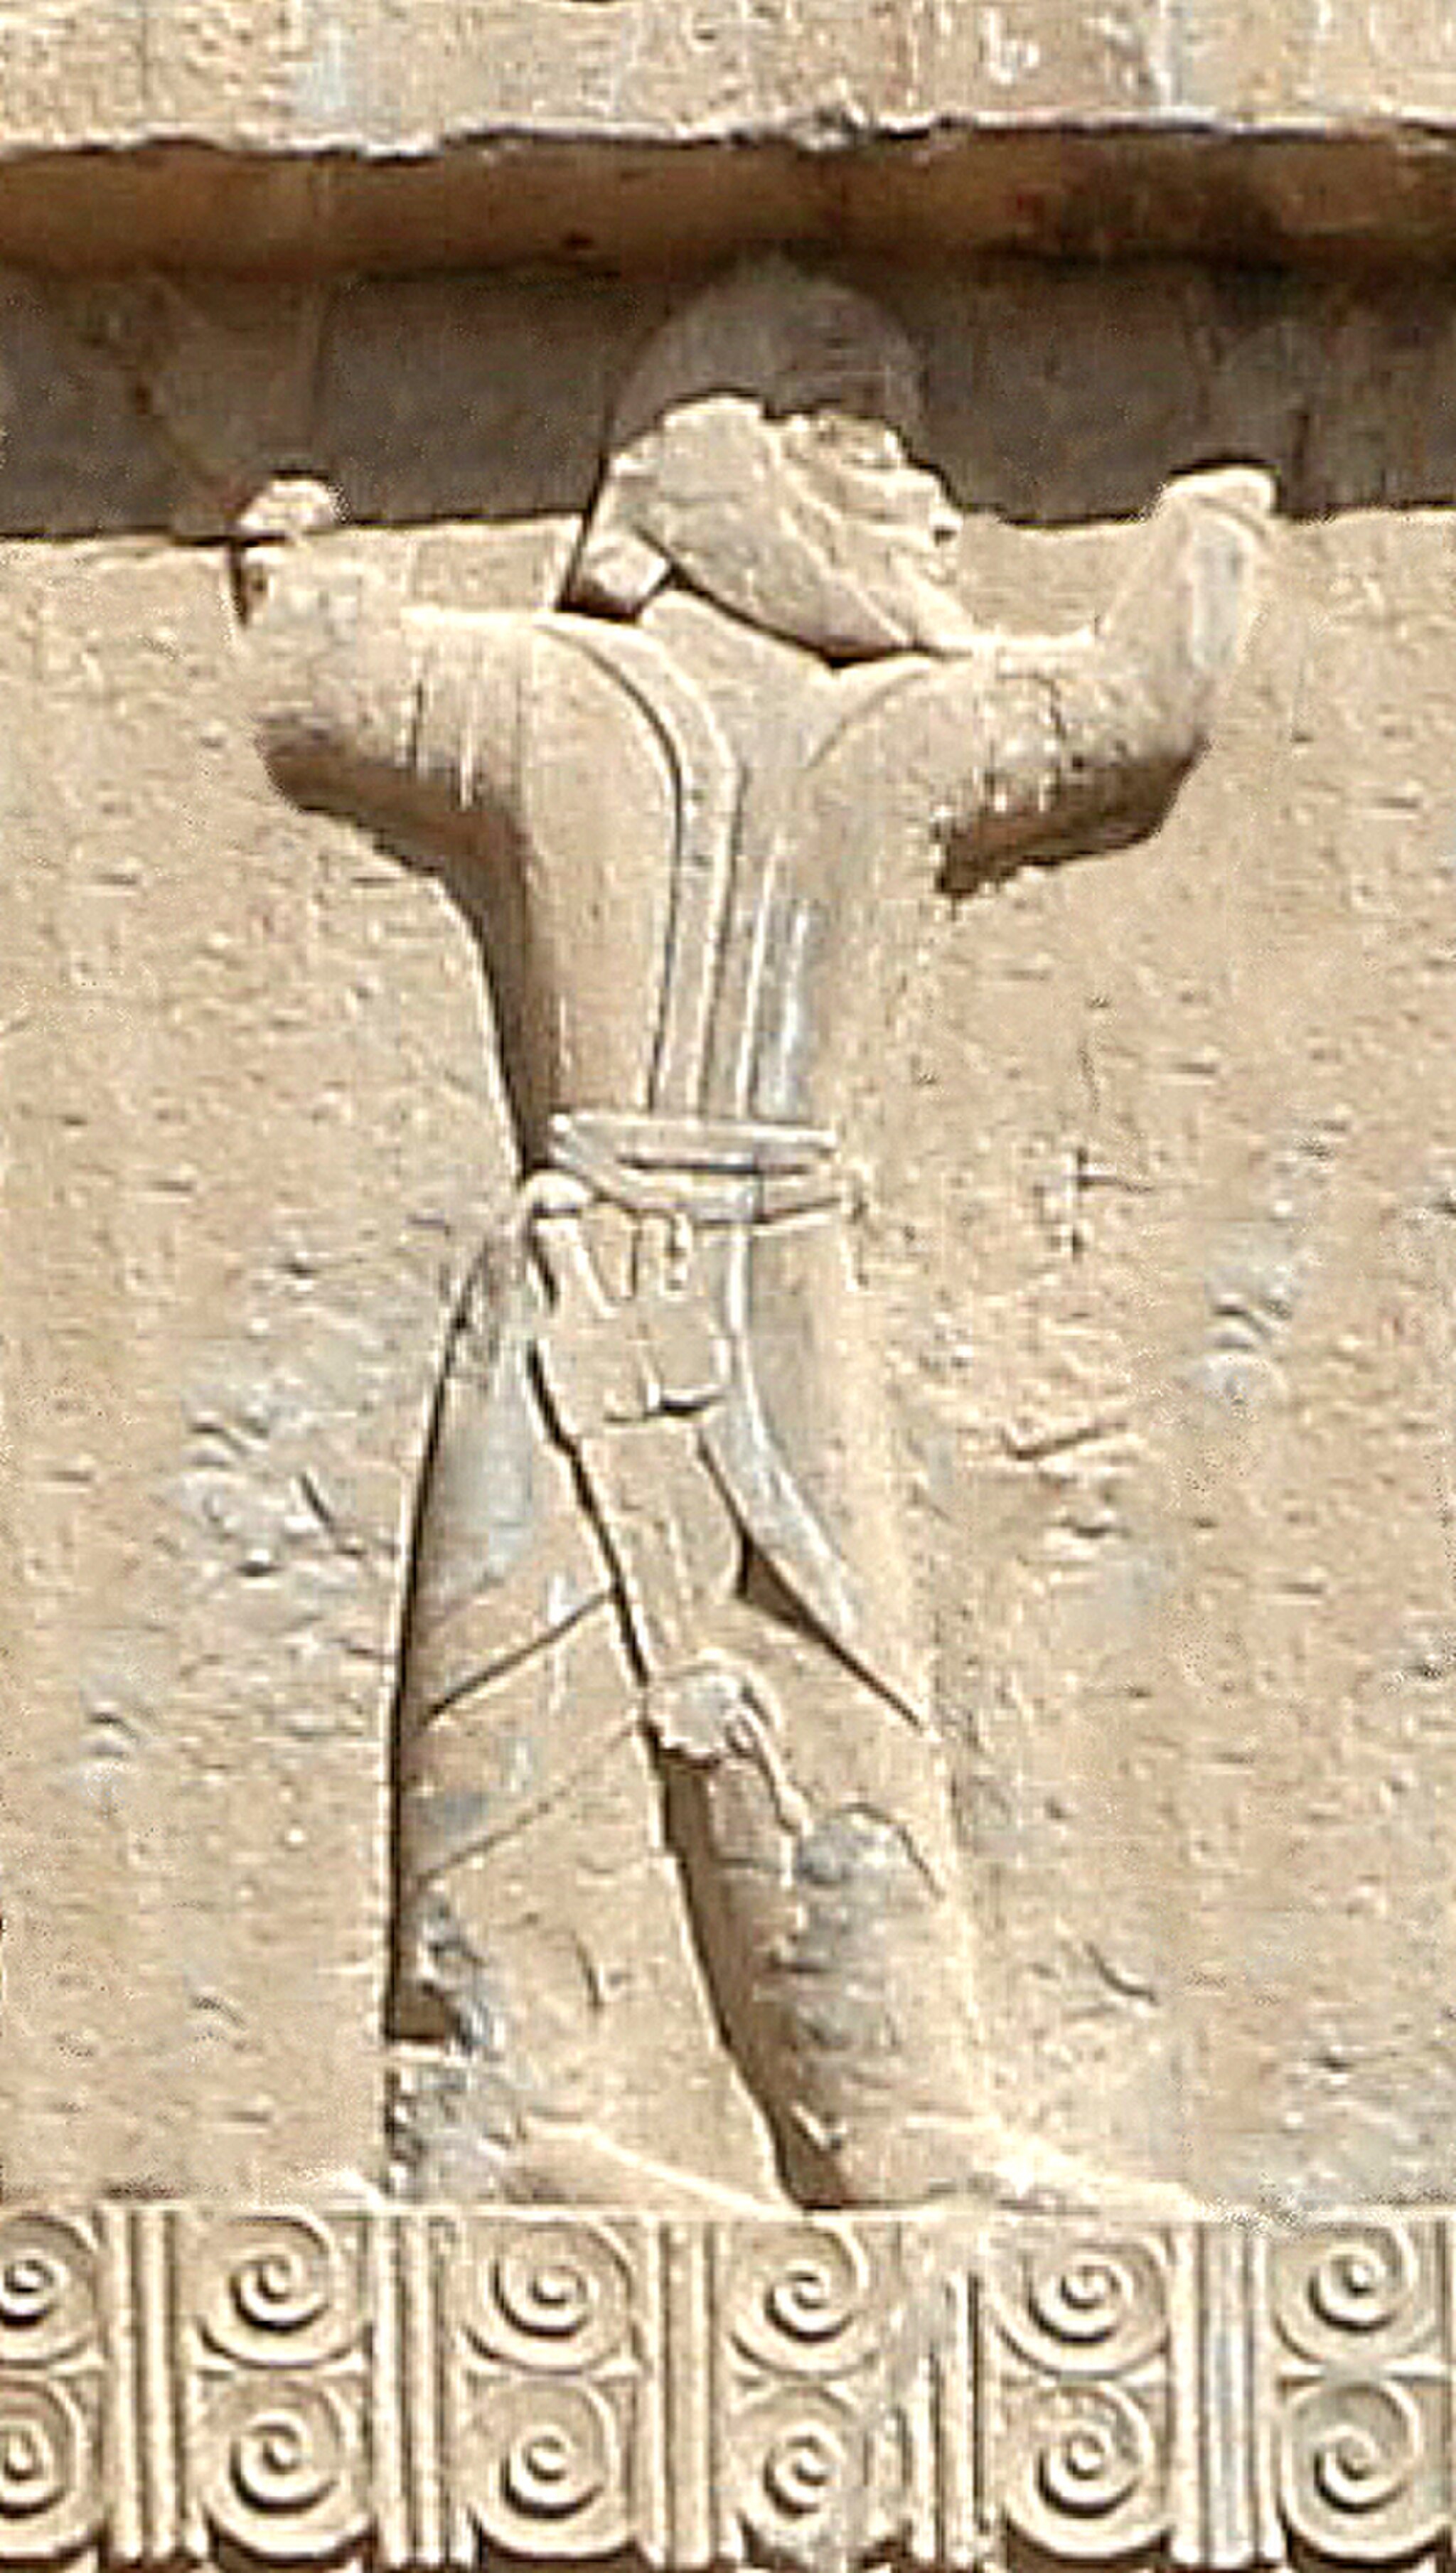
Title: Artaxerxes III Sogdian soldier
Description: For reference, a similar relief from the tomb of Xerxes I. Artaxerxes III Sogdian soldier
Date: 2018-10-28
Categories: GFDL, Tomb of Artaxerxes III, License migration redundant, CC-BY-SA-4.0,3.0,2.5,2.0,1.0, Extracted images